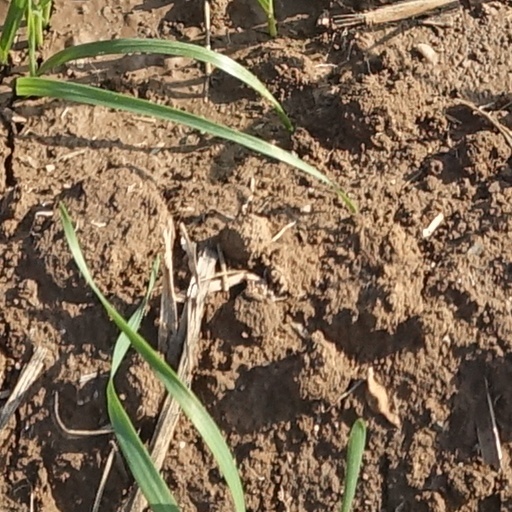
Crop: wheat